Matt Frewer

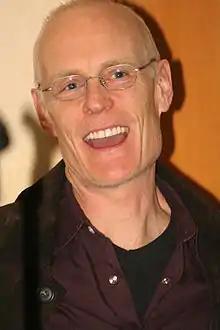
Frewer in 2007

Frewer portrayed the artificial intelligence character Max Headroom in the 1980s, starring in the ; Frewer also played award-winning Network 23 journalist Edison Carter in the film. This led to a series on the UK Channel 4 network with the Max Headroom character as a video jockey and interviewer. This ran for two seasons, the second of which featured a studio audience with whom Max interacted. In 1987, an American series based upon the 1985 film aired, titled "Max Headroom" (1987–1988). From 1993 to 1995, Frewer voiced the Pink Panther for the television series. Frewer guest-starred in the fifth-season "" episode "". He also portrayed Max Headroom in other media, including a series of television commercials for "New Coke" and "Radio Rentals", as well as the single and music video for "Paranoimia" by Art of Noise. He reprised this role in the science fiction comedy film "Pixels" (2015).